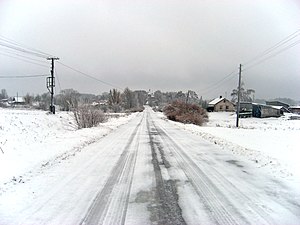
Biķernieku pagasts
Landevej i Biķernieku pagasts
Biķernieku pagasts er en territorial enhed i Daugavpils novads i Letland. Pagasten etableredes i 1931, havde 754 indbyggere i 2010 og omfatter et areal på 69 kvadratkilometer. Hovedbyen i pagasten er Biķernieki.